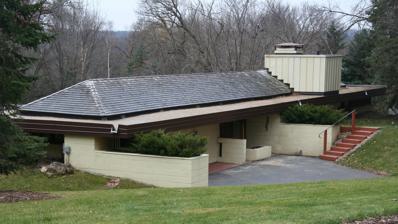
Building: Thomas Keys Residence
Country: United States of America
Year built: 1950
House in Rochester, Minnesota Thomas Keys Residence Interactive map showing Keys’ Residence location General information Type House Architectural style Usonian Location Rochester, Minnesota Coordinates 44°00′27″N 92°29′15″W / 44.00755°N 92.48758°W / 44.00755; -92.48758 Construction started 1950 Design and construction Architect(s) Frank Lloyd Wright The Thomas E. Keys Residence is a house in Rochester, Minnesota designed by Frank Lloyd Wright and built with earth berms in 1950. The design is based on a previous Wright design for a cooperative in Detroit , Michigan , which never materialized due to the onset of World War II . The house is an example of Wright's Usonian genre of architecture, a style he envisioned to meet the needs of middle-class families desiring a more refined architecture for their homes. The home had three bedrooms and one bathroom, and is constructed with concrete block. It is based on a square module of four feet on a side. Architect (and former Wright apprentice) John H. "Jack" Howe converted the home's carport into a guest bedroom and bath in 1970. The house is located at 1217 Skyline Dr SW, a short distance from two other Wright designs, the A. H. Bulbulian Residence and the James McBean Residence . See also List of Frank Lloyd Wright works References